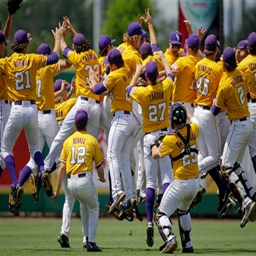
players leap in the outfield after defeating university